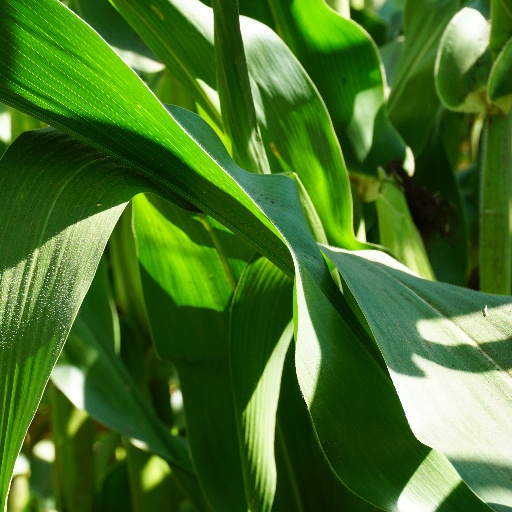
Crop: maize; corn